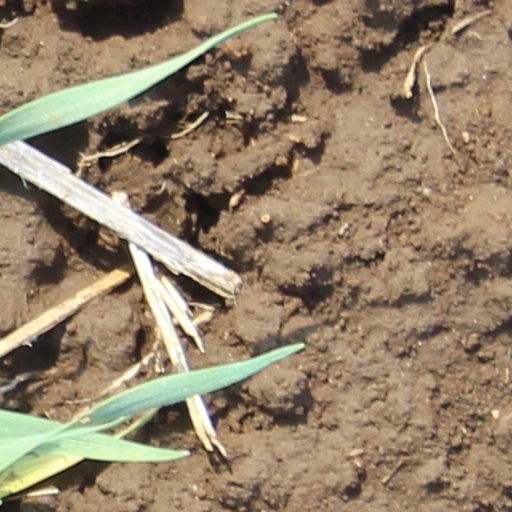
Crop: wheat